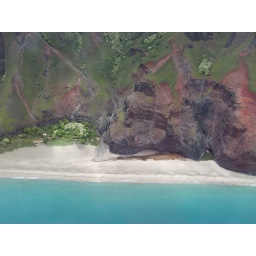
Na Pali Coast - beach accessable only by boat